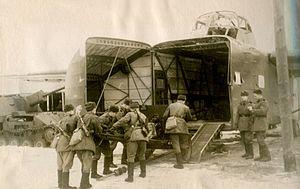
Le Yakovlev Yak-14, en russe : « Яковлев Як-14 », code OTAN : « Mare », fut le plus gros planeur militaire d'assaut à entrer en service avec la force aérienne soviétique. Il fut présenté en 1949, soit quatre ans après la fin de Seconde Guerre mondiale, alors que ce type d'appareil était en train d'être délaissé par les autres forces aériennes.